Select Bus Service

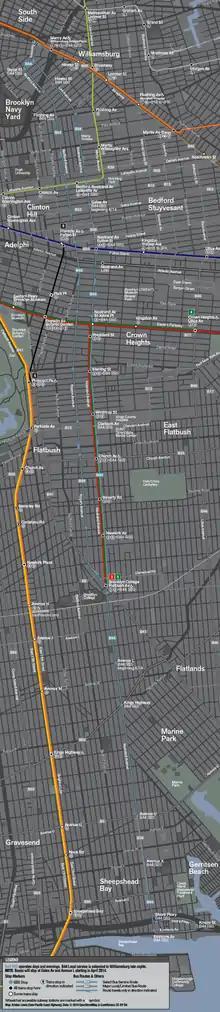
A map showing the B44 SBS (in light blue) with rail connections.

The B44 SBS route began in November 2013, replacing the B44 Limited service with Select Bus Service. Initially planned for the end of 2011, then later the summer of 2012, the start date was pushed to November 2013 as the buses for the service did not arrive until early 2013. Unlike other SBS routes, this service involved a significant change in route, and approximately 20 limited stops were eliminated. The elimination of the Avenue L stop, located adjacent to a school, from the SBS route, was controversial, with local elected representatives and community members starting a petition and calling for its restoration. In February 2014, just under three months since its launch, the MTA conceded to community pressure and added Avenue L and Gates Avenue to the SBS route. This bus is based out of the Flatbush Bus Depot. Stops are listed from south to north.